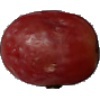
Label: Grape Pink 1